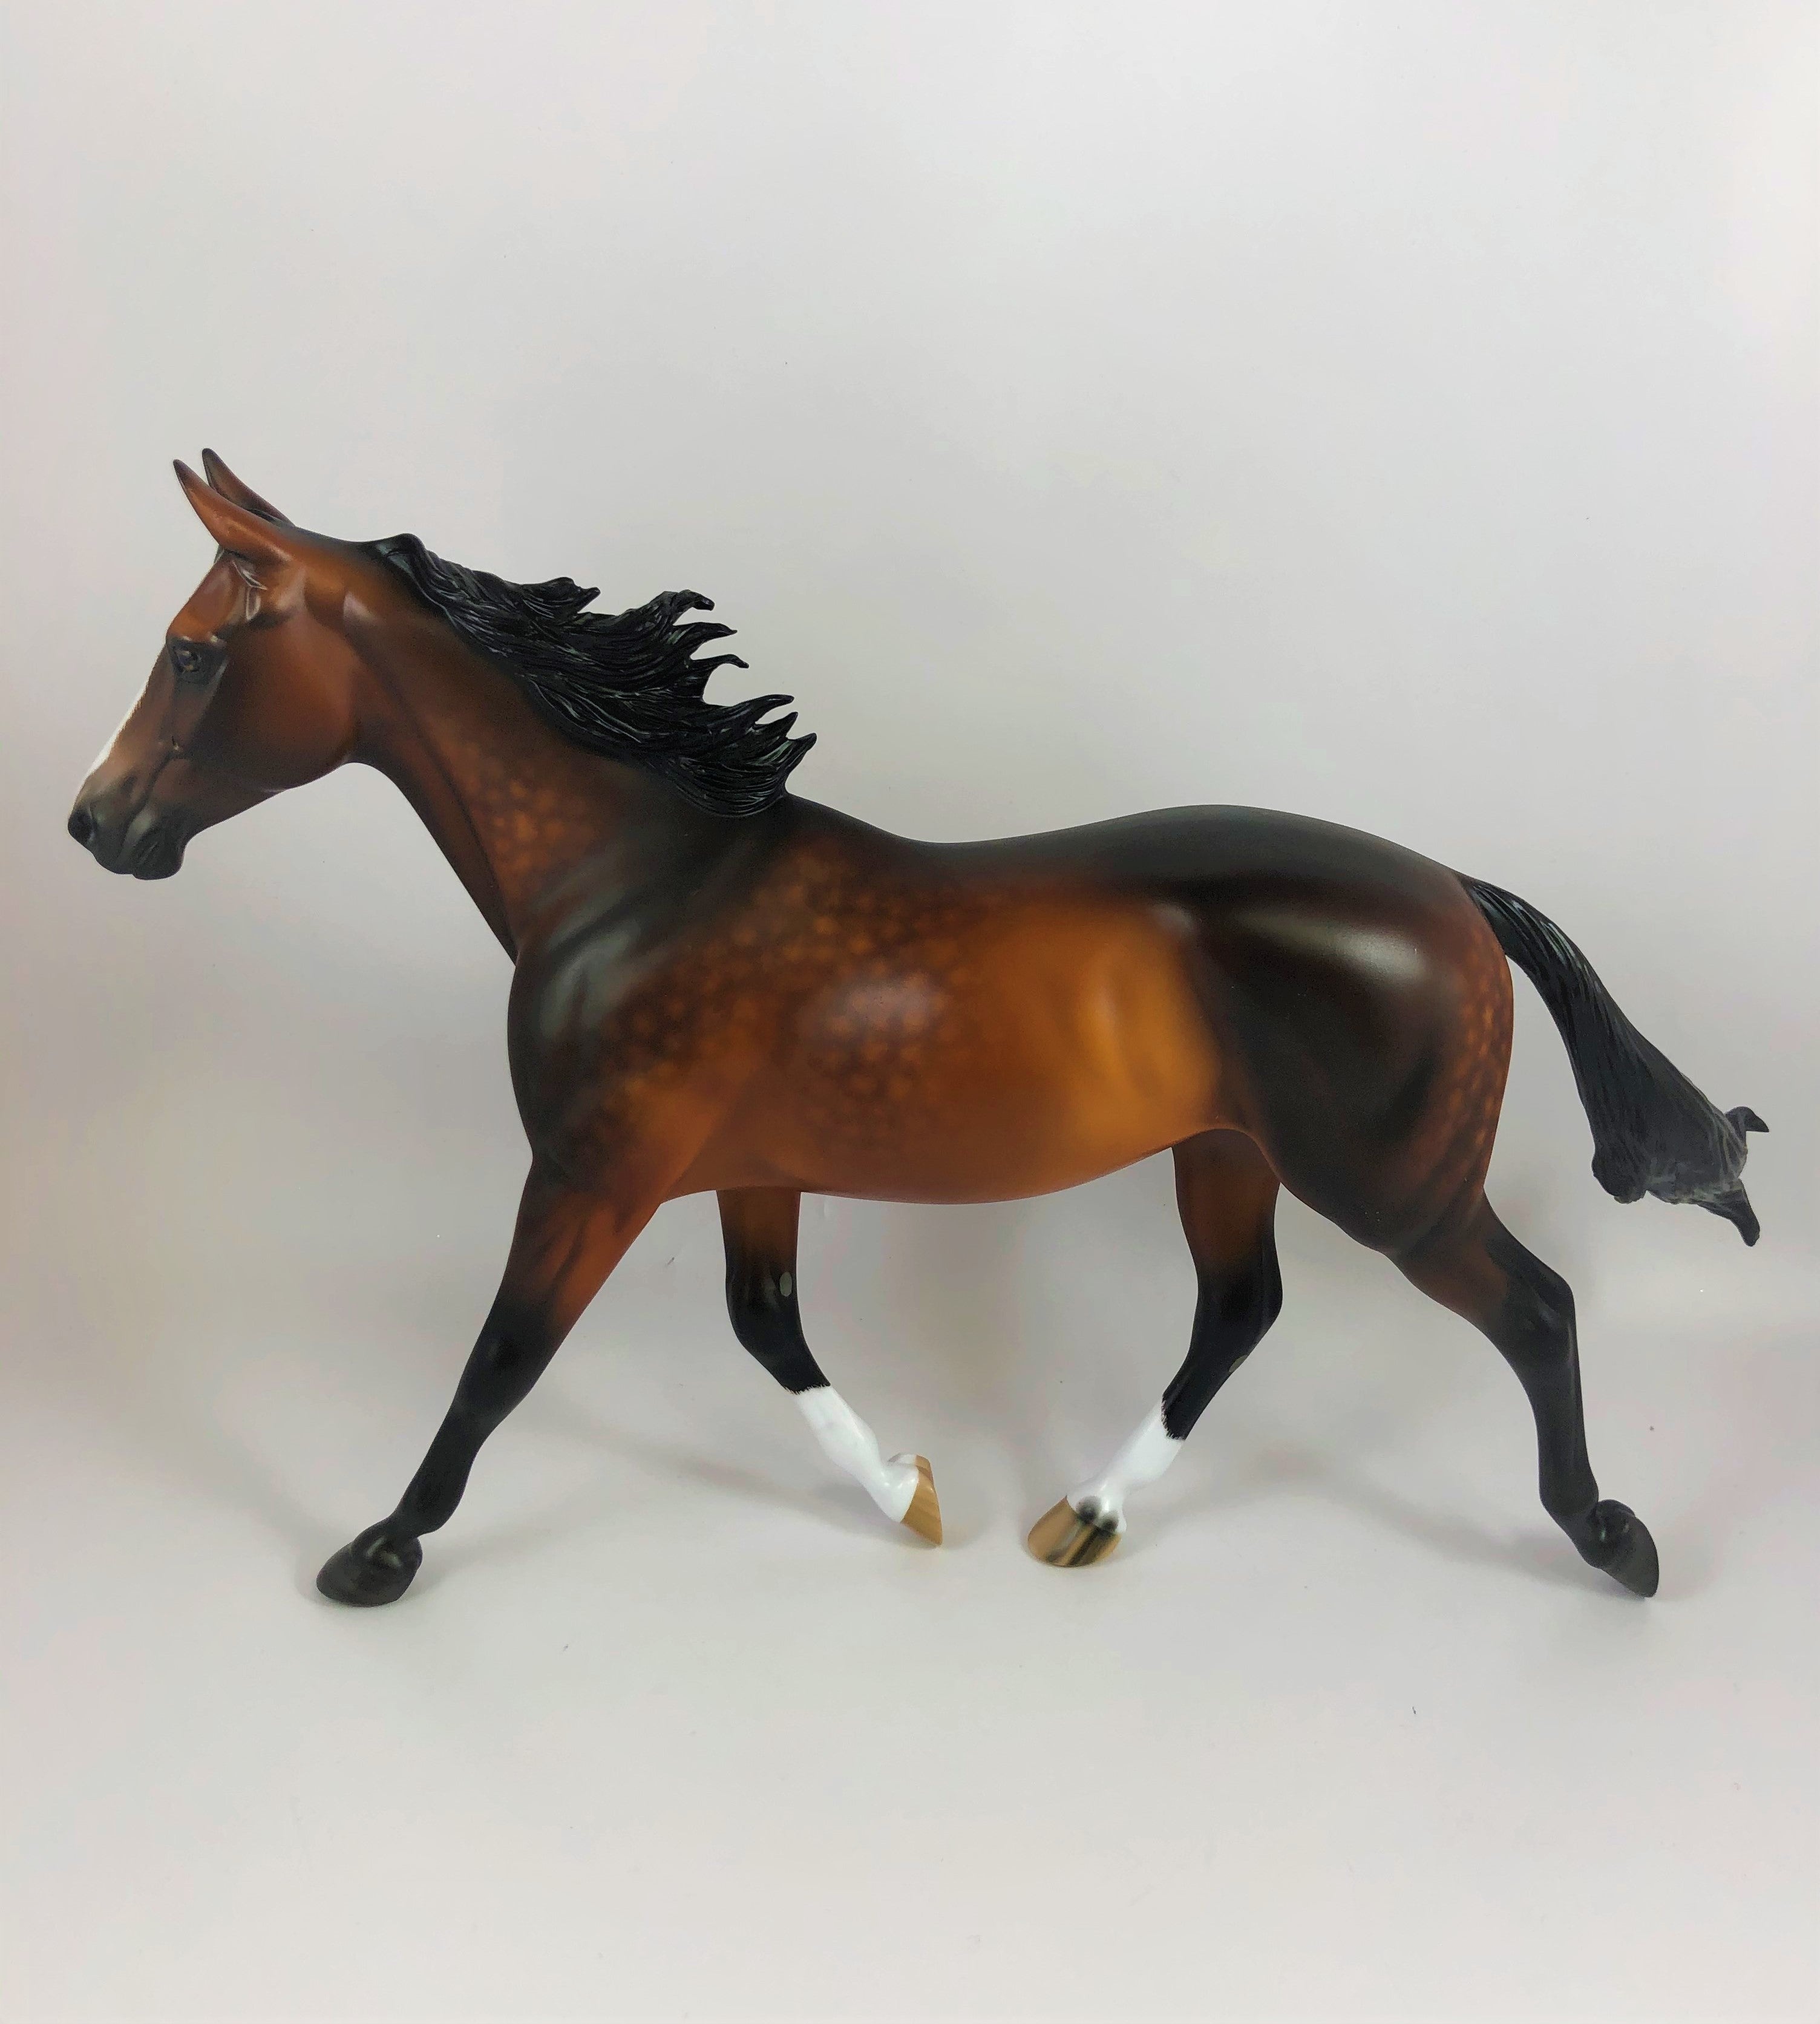
VERMILLION-OOAK STAR DAPPLE BAY PALOUSE MODEL HORSE BY SL LHS 19
RETIRED OOAK Palouse Star Dapple Bay Brown Eyes Custom Mane, Tail and Forelock Etched Socks Etched Facial Marking Hoof Stripes Painted and Signed by Sheryl Leisure LHS 19 Hand Crafted & Painted in Shipshewana, Indiana
Brand: Stone Horses
Category: Arts & Entertainment > Hobbies & Creative Arts > Collectibles > Scale Models > Horses